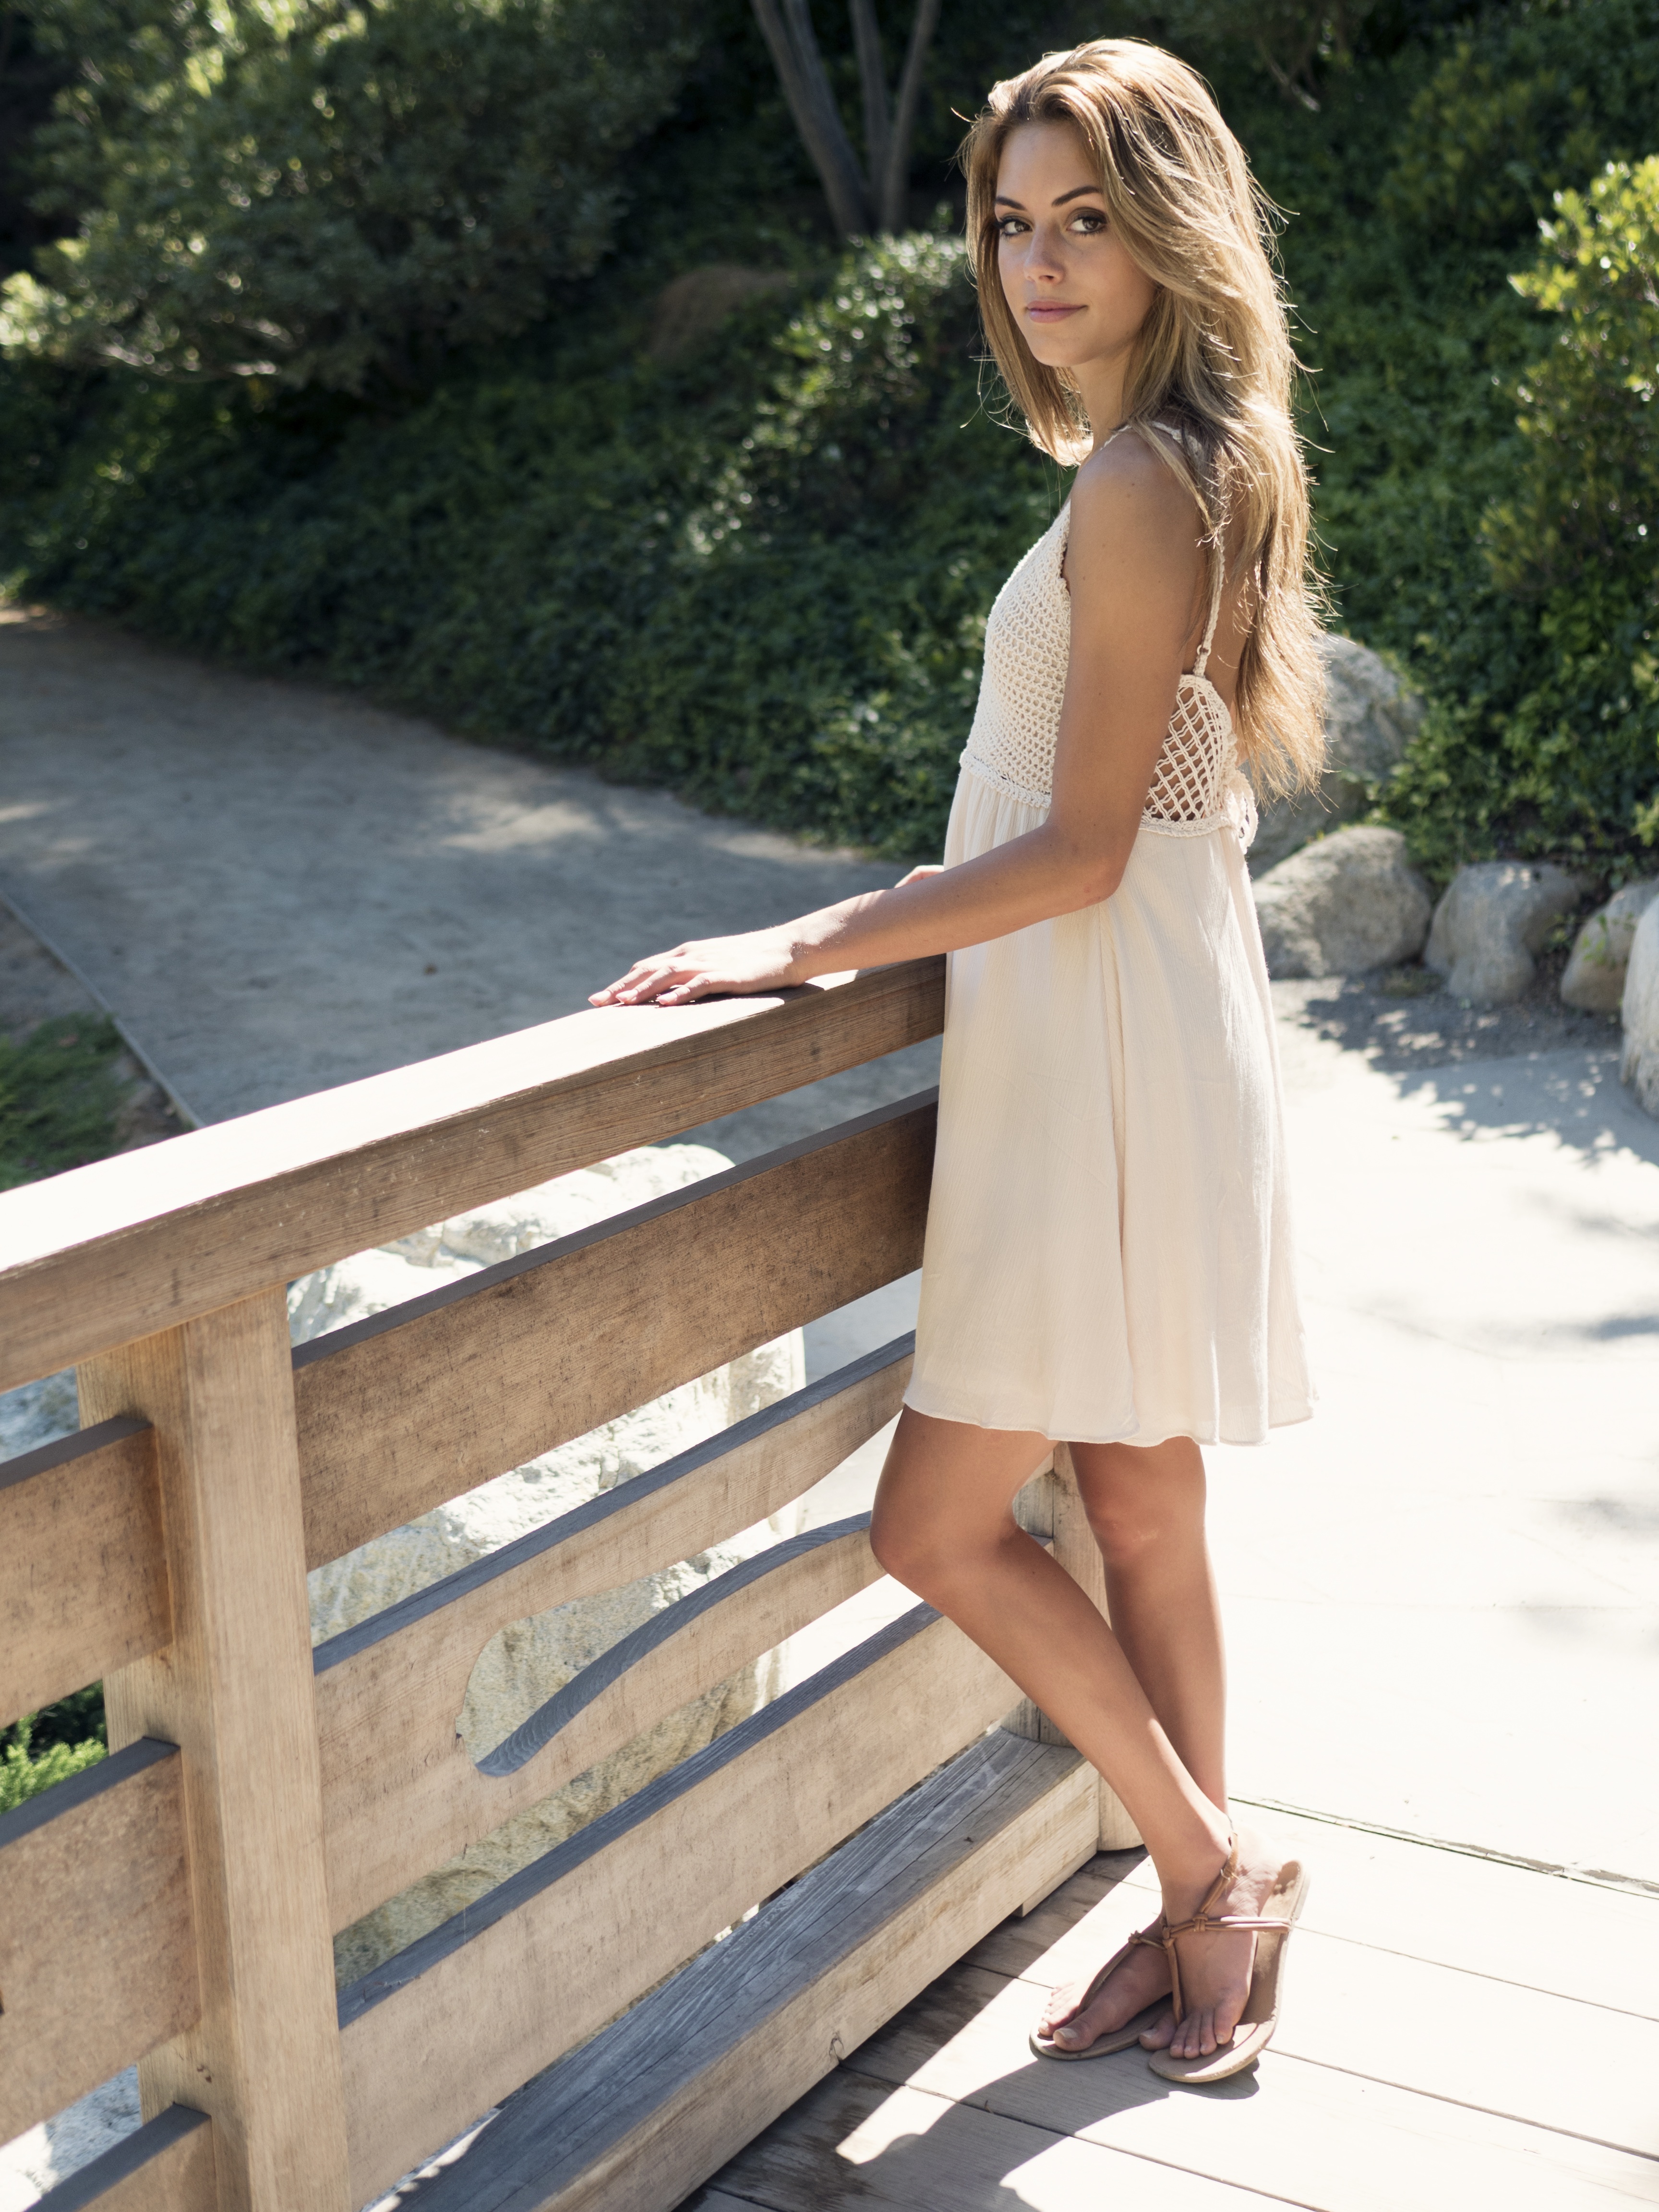
person, people, girl, woman, white, cute, female, leg, portrait, model, young, spring, green, youth, natural, fresh, fashion, clothing, healthy, wedding dress, hairstyle, smiling, smile, long hair, caucasian, face, eyes, dress, happy, happiness, skin, beauty, joy, beautiful, teen, beautiful women, attractive, gown, adult, beautiful woman, beauty girl, woman smile, royalty free, photo shoot, beautiful woman smiling, woman smiling, beautiful smile, smiling woman, bridal clothing